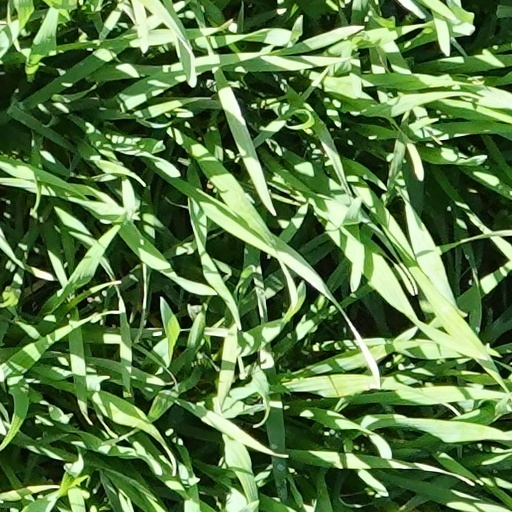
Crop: wheat